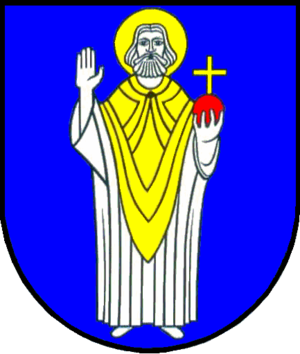
L’Amt Wilstermarsch est un amt, c'est-à-dire une forme d'intercommunalité du Schleswig-Holstein, dans l'arrondissement de Steinburg, dans le Nord de l'Allemagne. Il regroupe 14 municipalités.